Alizée

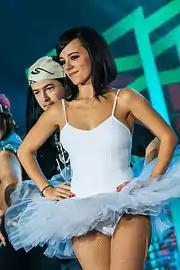
Alizée with Les Enfoirés

Her debut album "Gourmandises" sold 700,000 in only three months in France, and 1,000,000 in Europe in 2001. In early 2001, she won the NRJ Music Awards for Francophone Revelation after she won an M6 Award in late 2000. She was also nominated for the same category in the Victoires de la Musique.